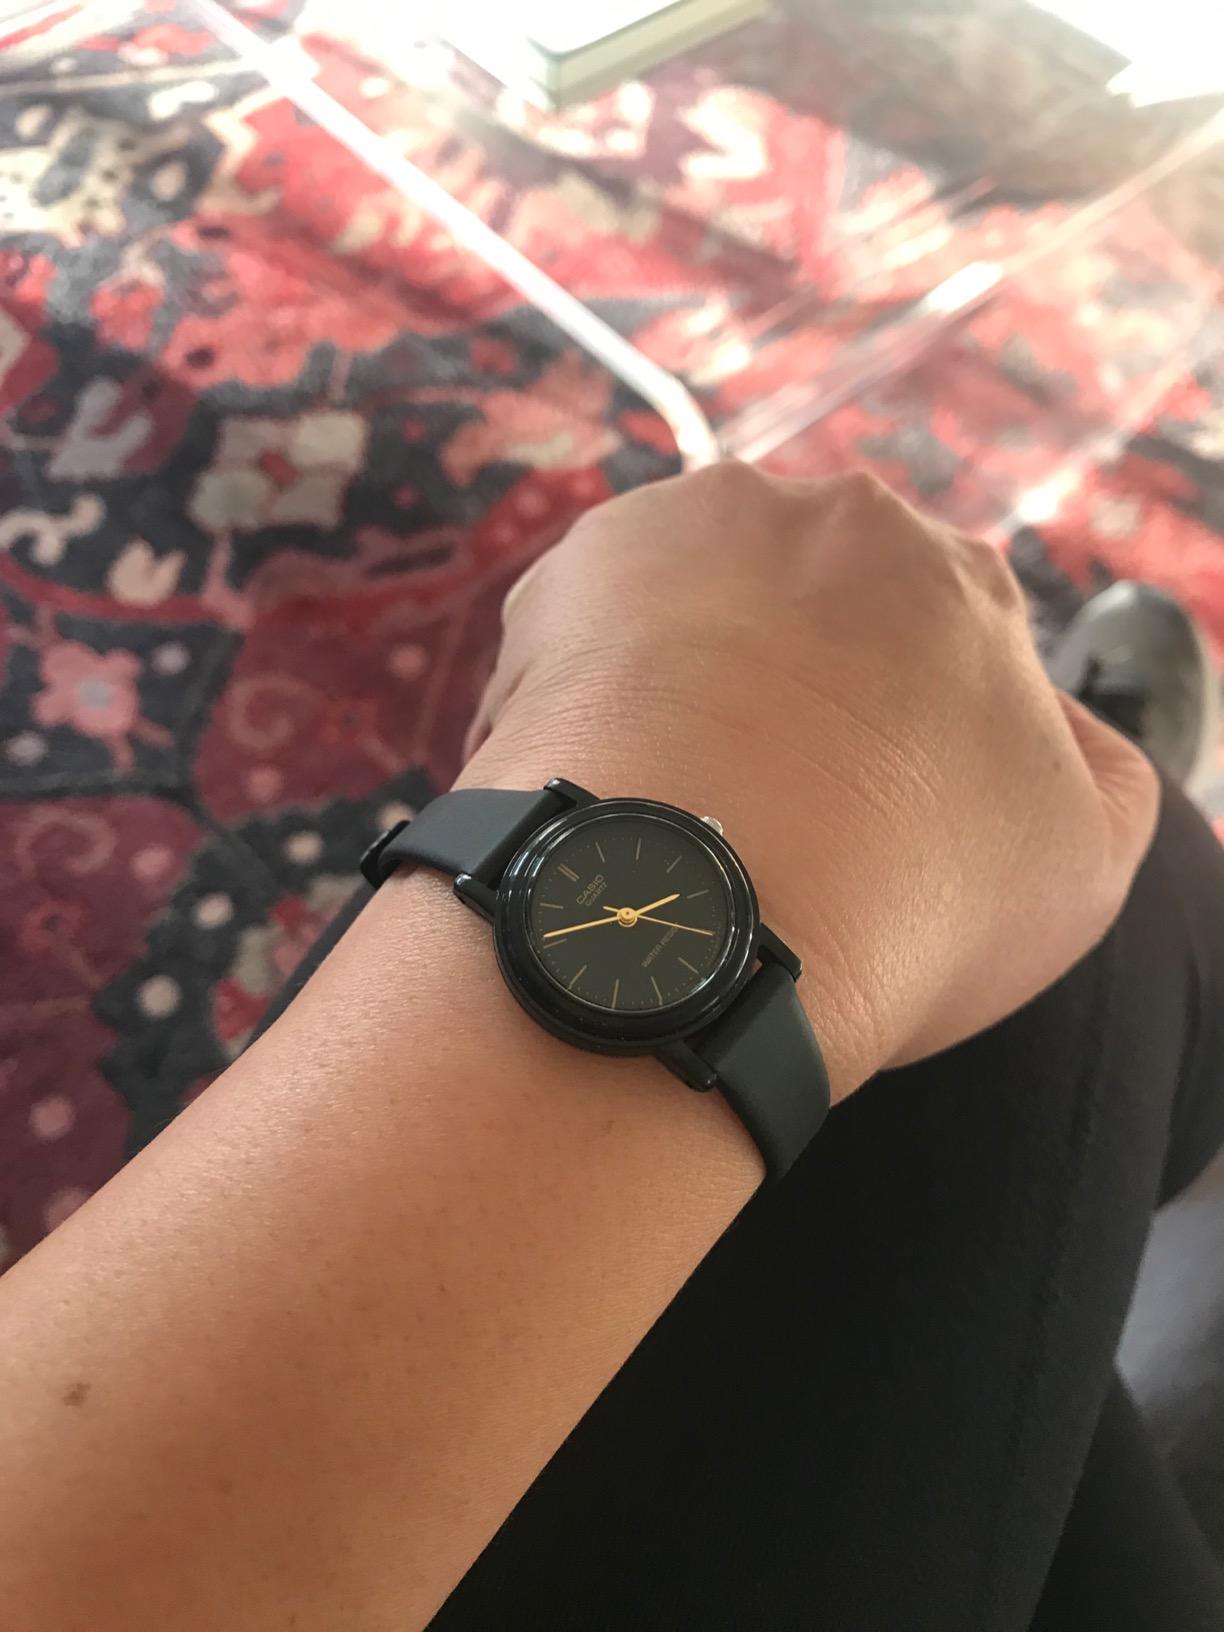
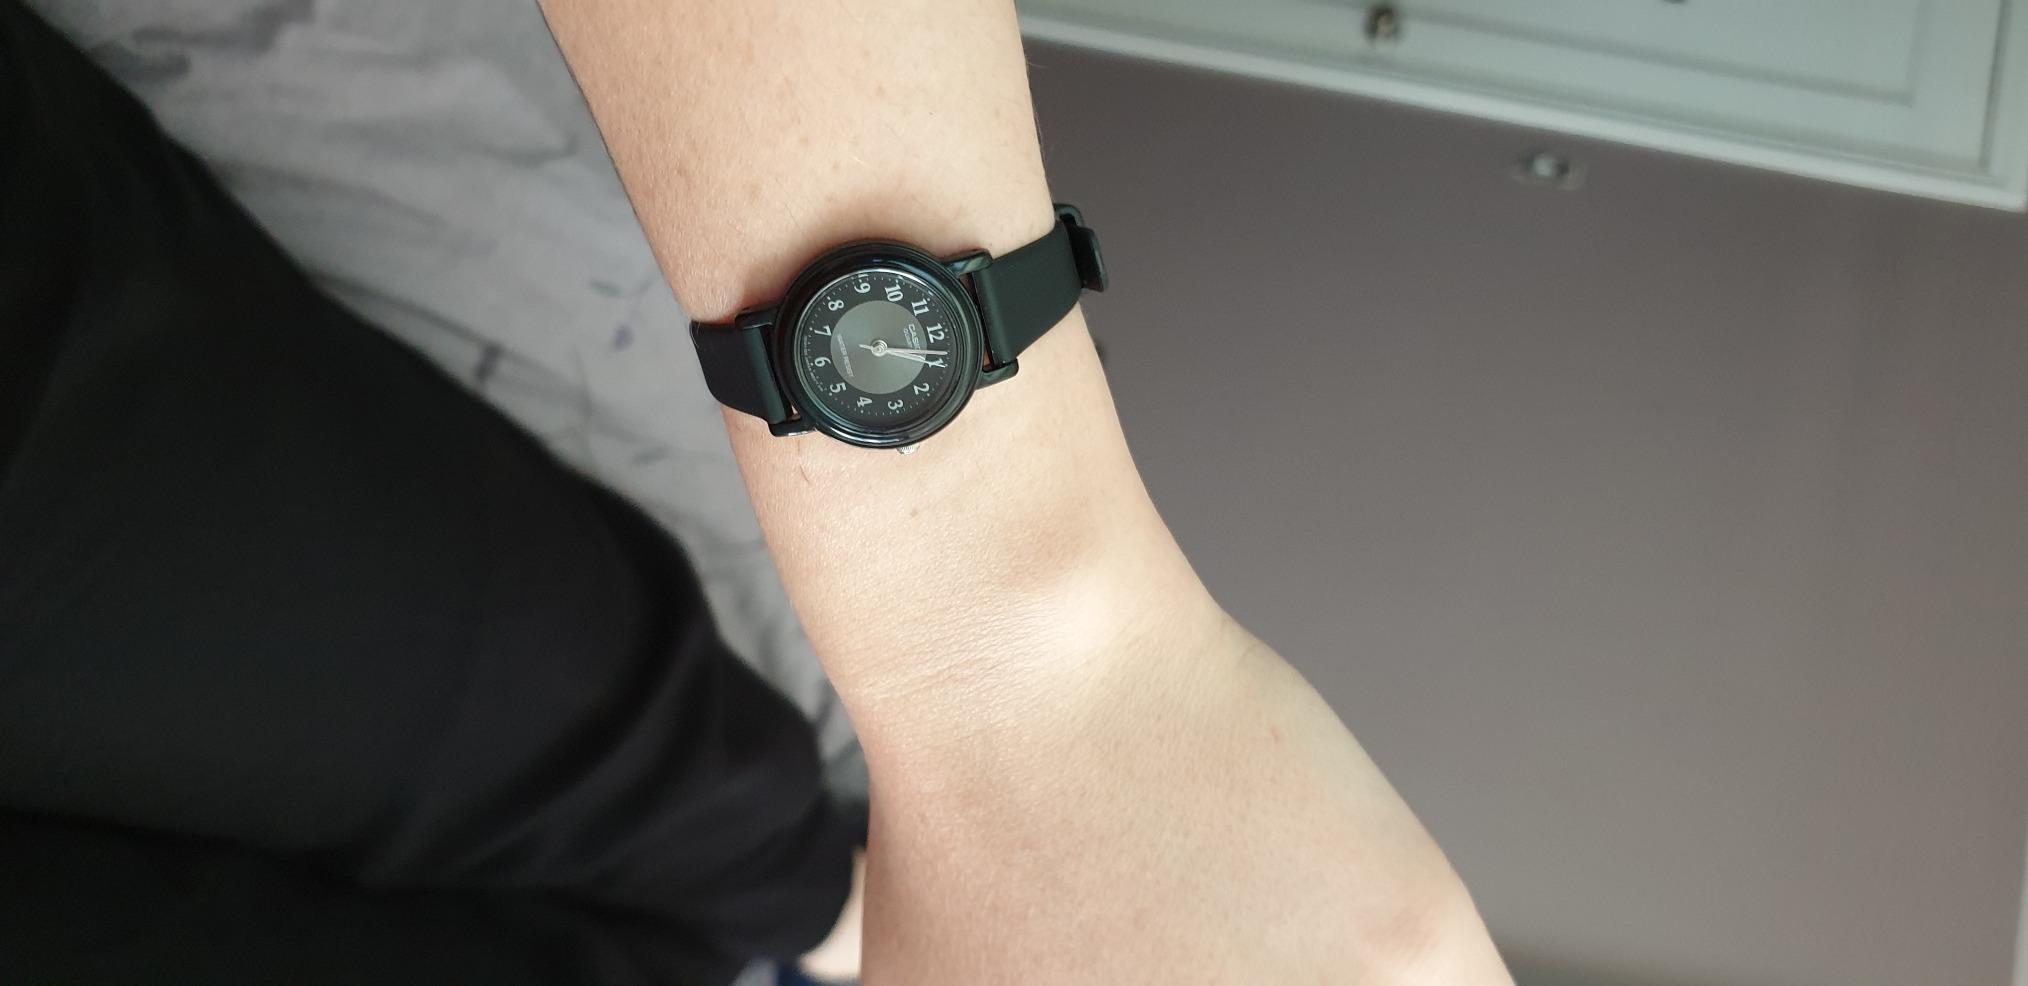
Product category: accessories_watch
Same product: no